Murdoch family

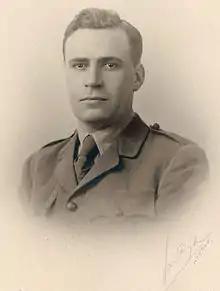
Sir Keith Murdoch (1885–1952)

Keith Arthur Murdoch, later Sir Keith Murdoch, was born in West Melbourne and grew up in the Melbourne suburb of Camberwell. He became prominent as a journalist, while serving as a war correspondent during World War I. In 1921, Murdoch was appointed chief editor of the "Melbourne Herald" and in 1928 became managing director of its parent company, The Herald and Weekly Times Ltd. That same year he married Elisabeth Joy Greene (1909–2012), who was later prominent as the philanthropist Dame Elisabeth Murdoch (1909–2012). Murdoch was knighted in 1933. During World War II, Sir Keith Murdoch served briefly in an Australian government role, as Director-General of Information.